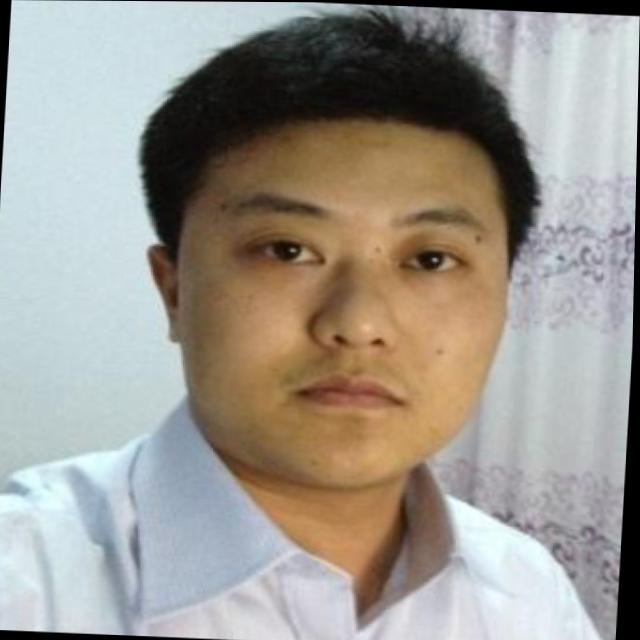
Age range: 21-44